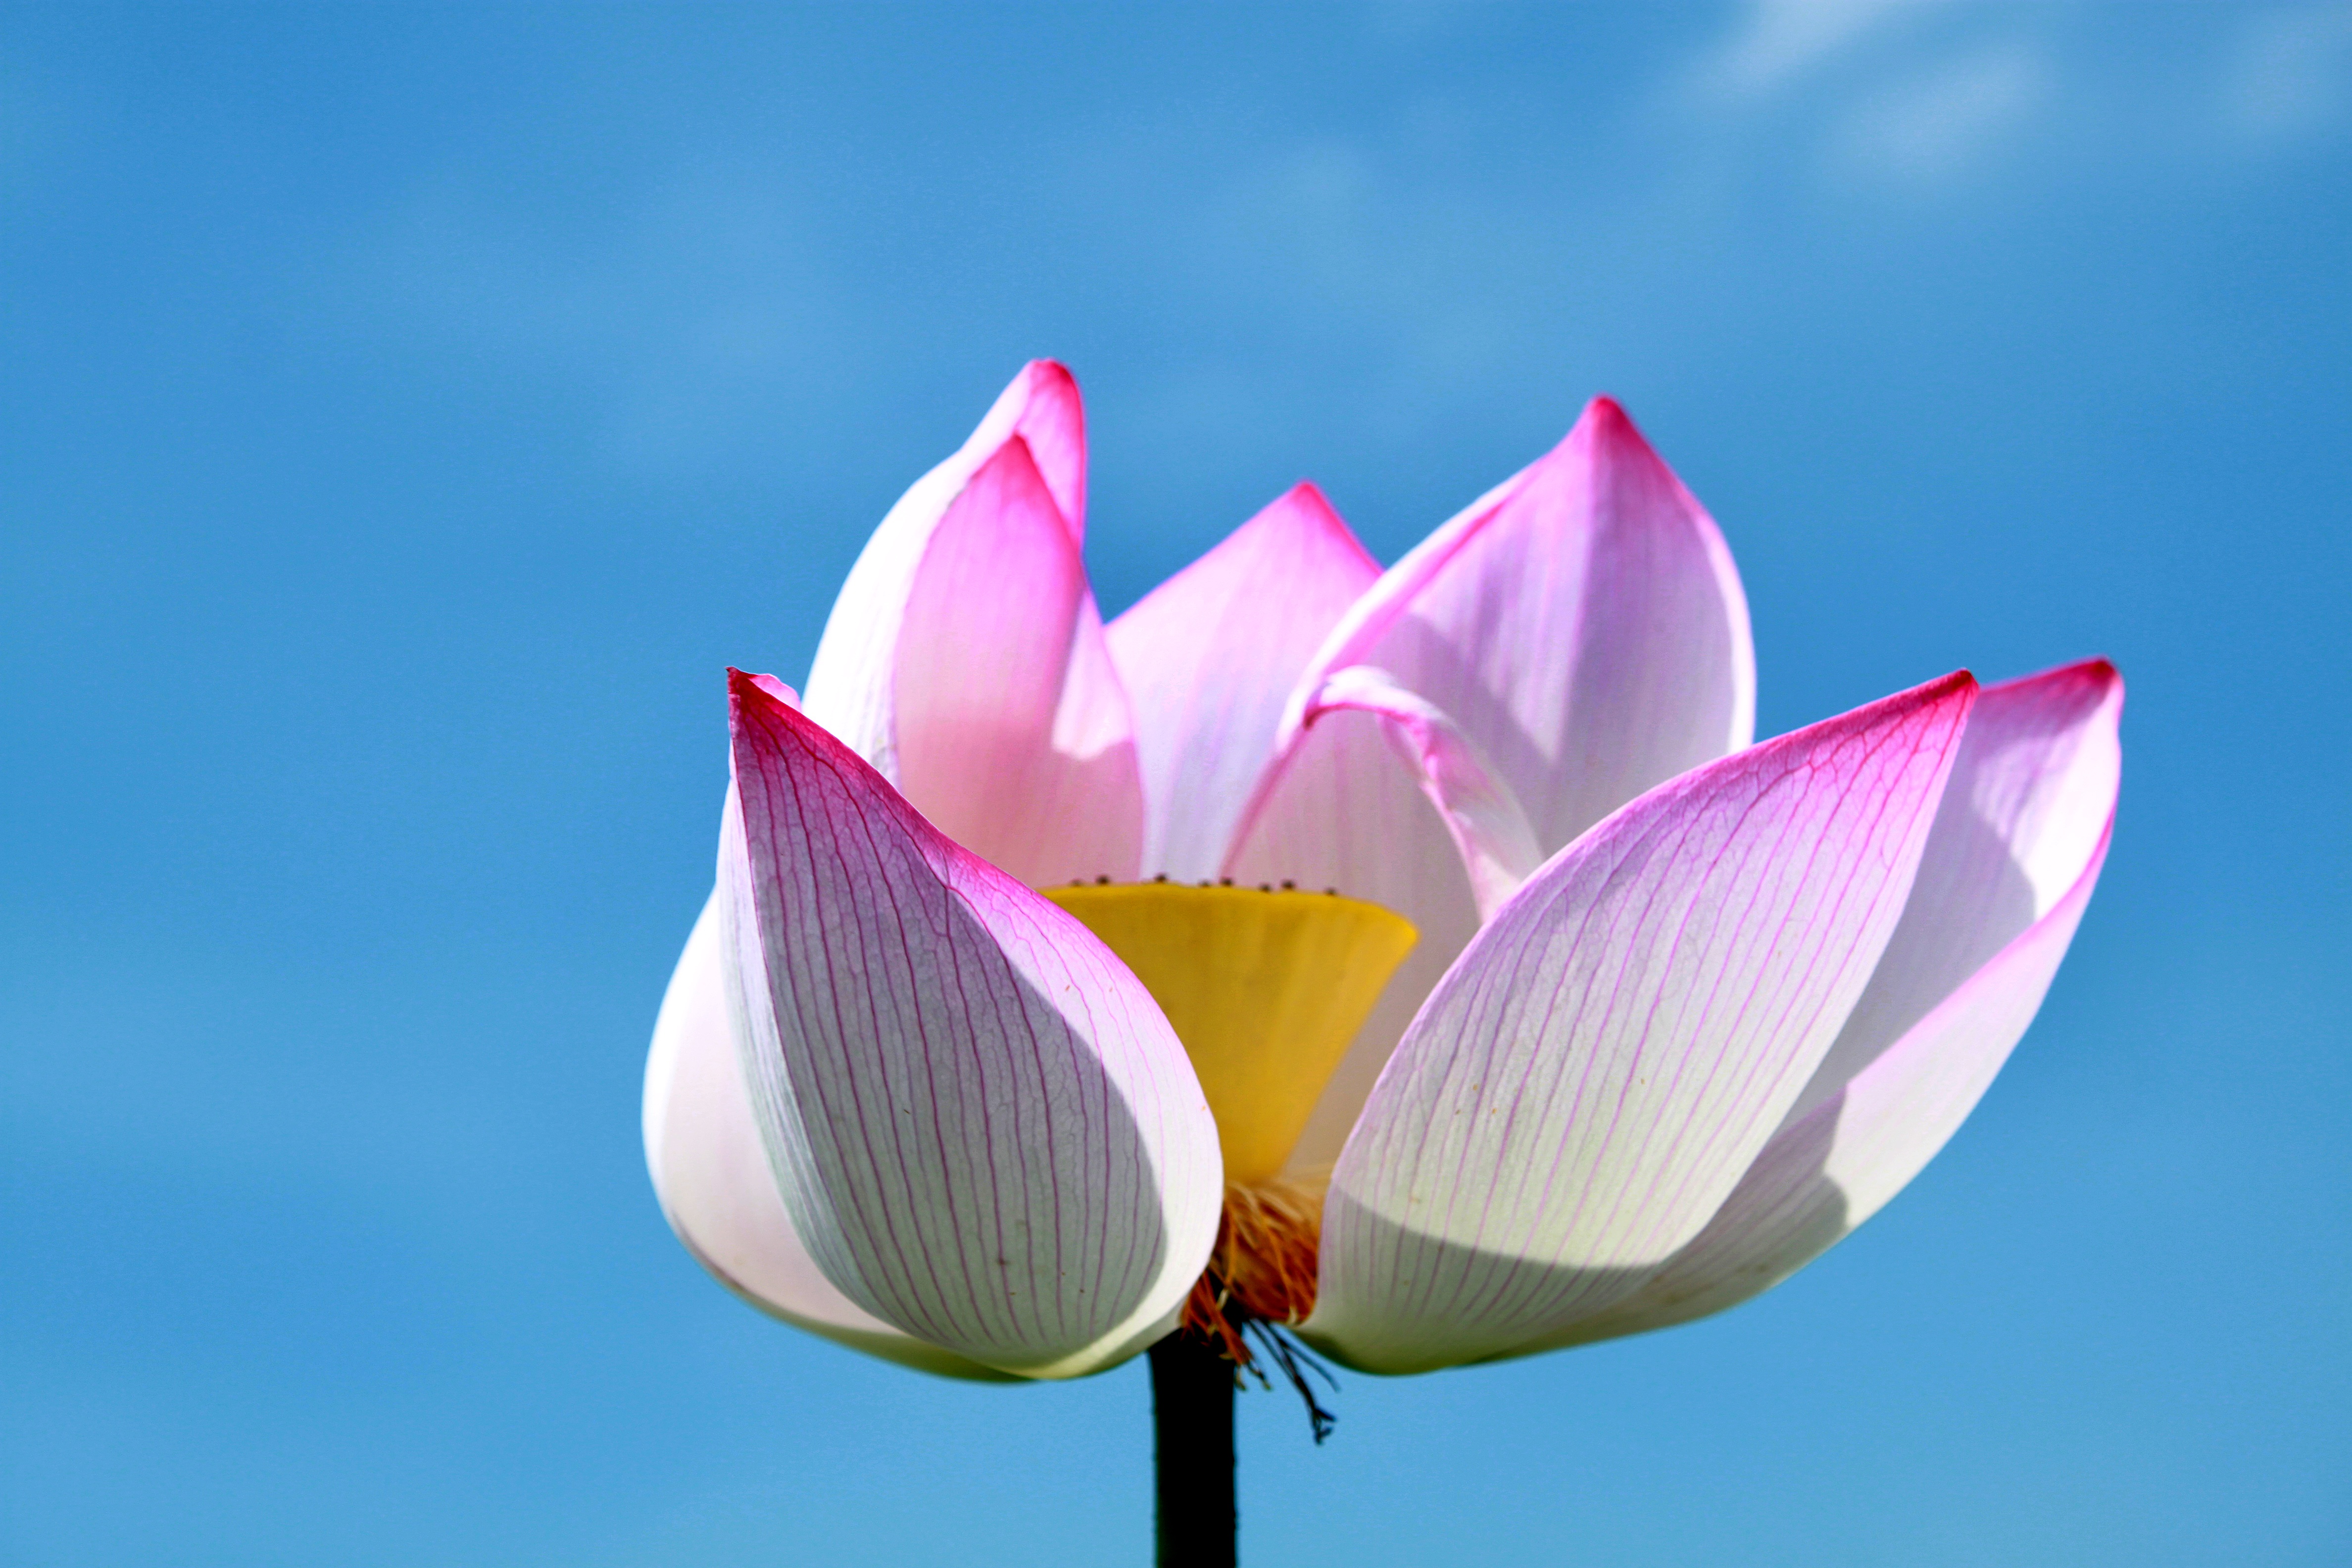
nature, blossom, plant, flower, petal, bloom, lake, summer, pond, tropical, natural, asia, blooming, aquatic, colorful, garden, pink, sacred lotus, aquatic plant, flora, zen, lotus, exotic, waterlily, macro photography, flowering plant, land plant, lotus family, proteales